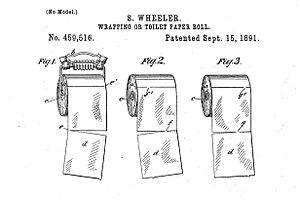
Illustration du brevet
Deux orientations du papier toilette sont possibles lorsque est utilisé un dérouleur de papier toilette d'axe horizontal parallèle à la cloison : le papier toilette peut pendre par-dessus ou en dessous du rouleau. Le choix est surtout question de préférence personnelle et est dicté par l'habitude. Dans les enquêtes, entre 60 % et 70 % des consommateurs américains ou des spécialistes des salles de bains et cuisines répondent qu'ils préfèrent l'orientation par-dessus.